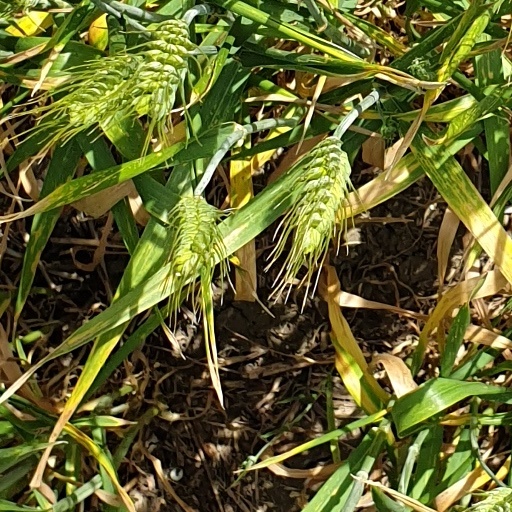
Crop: wheat